Sirmilik National Park

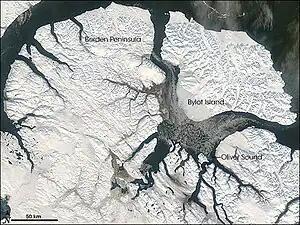
NASA image of the park with the three areas labelled

Extensive archaeological exploration of the park area has indicated that the area has been inhabited by humans for thousands of years. The earliest known are predecessors of the modern-day Inuit.